Forza Horizon 5

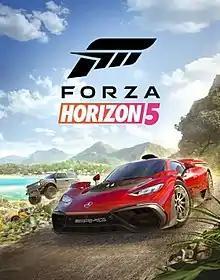
Cover art featuring a 2021 Mercedes-AMG One (foreground) and two 2021 Ford Bronco Badlands (background)

Forza Horizon 5 is a 2021 racing game developed by Playground Games and published by Xbox Game Studios. It is the fifth "Forza Horizon" title and twelfth main instalment in the "Forza" series. The game is set in a fictionalised representation of Mexico. It was released on 9 November 2021 for Windows, Xbox One, and Xbox Series X/S. The game was also released for PlayStation 5 on 29 April 2025, the first instance of a mainline "Forza" game releasing outside of Xbox and PC platforms.